Le Porge

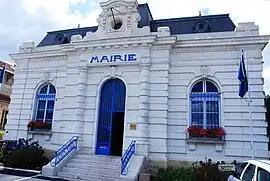
Le Porge Town Hall

Le Porge is a coastal commune in the Gironde department in the Nouvelle-Aquitaine region in Southwestern France.